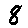
Label: 8